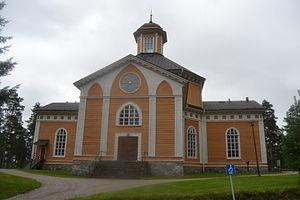
L’église de Laukaa est une église luthérienne située à Laukaa en Finlande.
Cet article recense les églises évangéliques-luthériennes de Finlande.